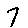
Label: 7